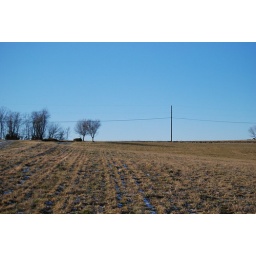
The road in front of my father's house as seen from the front field. Very sparse..